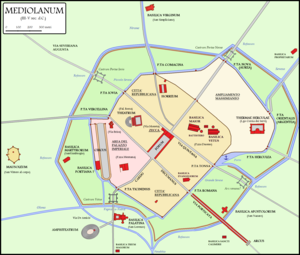
Mediolanum est le nom du site de la ville actuelle de Milan en Italie à l'époque de la Rome antique.